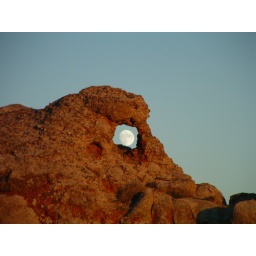
Pt.Reyes lighthouse rock formation with nearly full moon out over Sea Lion's Cove